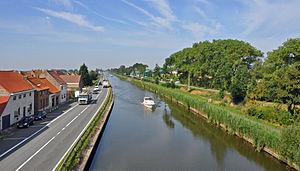
Le canal Plassendale-Nieuport-Dunkerque à Snaaskerke (Flandre Occidentale, Belgique)